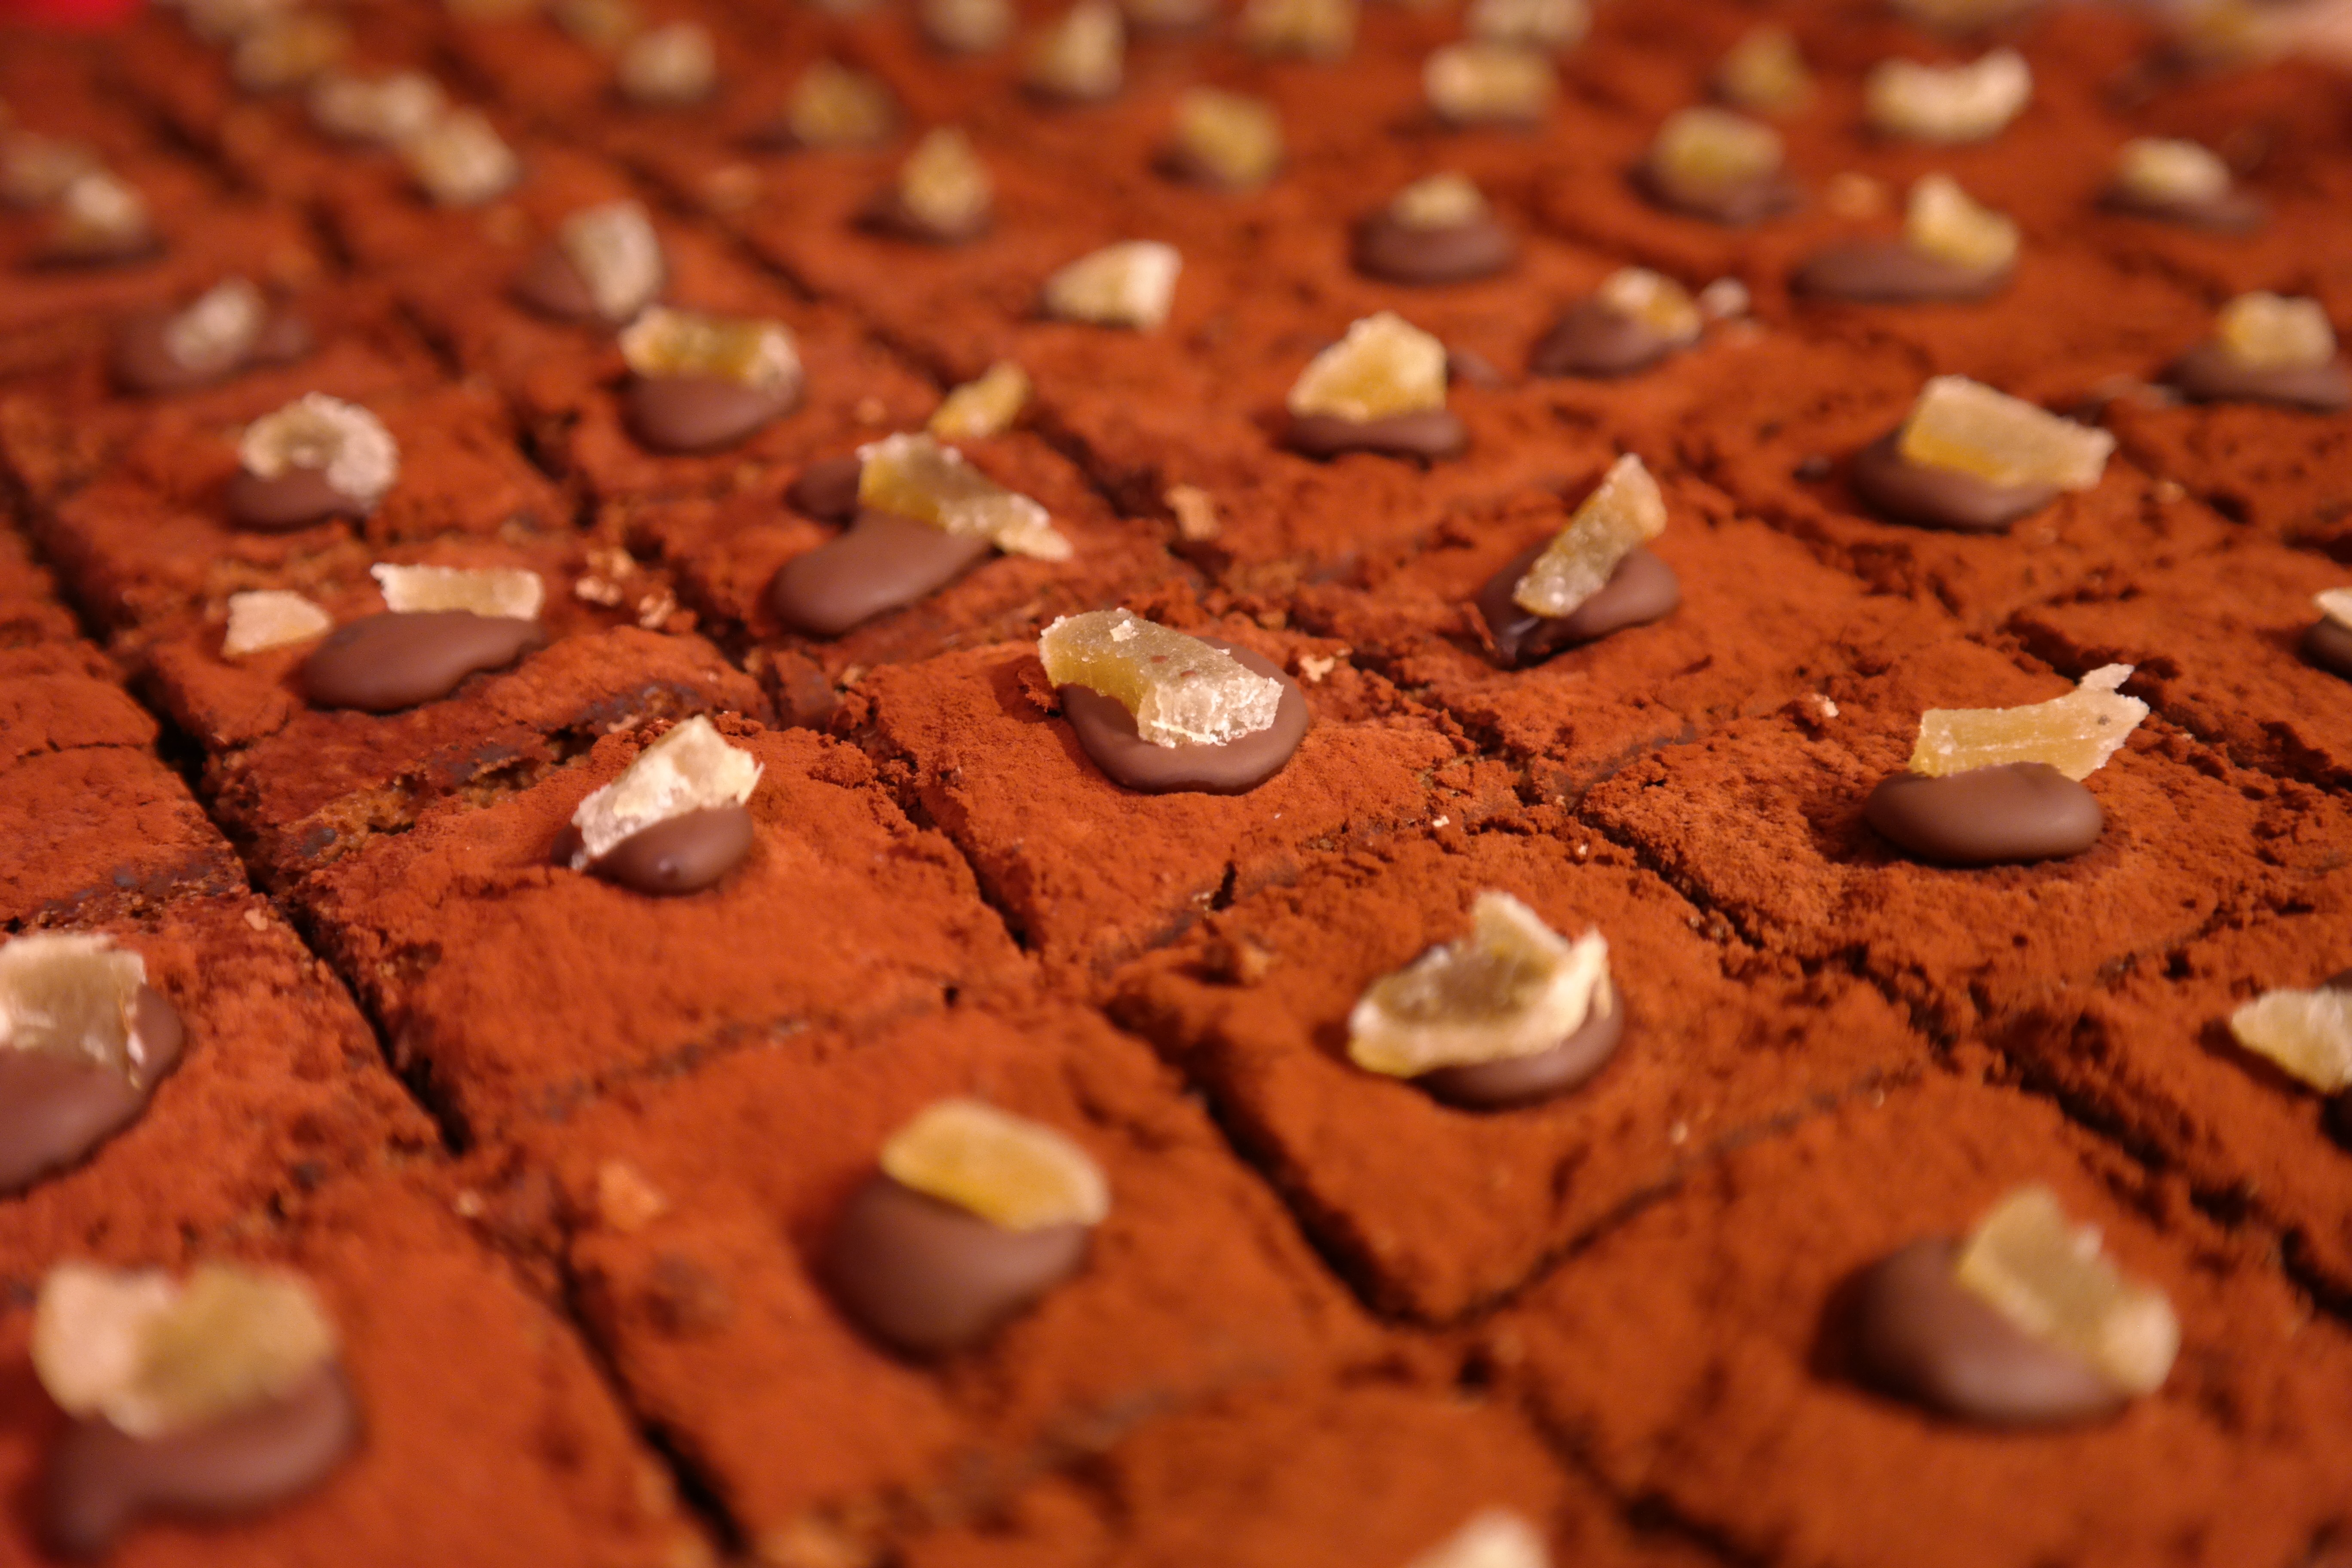
sweet, food, produce, brown, chocolate, baking, christmas, cookie, dessert, cuisine, delicious, christmas cookies, pastries, cocoa, cookies, icing, ginger, sweetness, treat, baked goods, small cakes, fine pastry, snack food, cookies and crackers, chocolate brownie, ginger slices